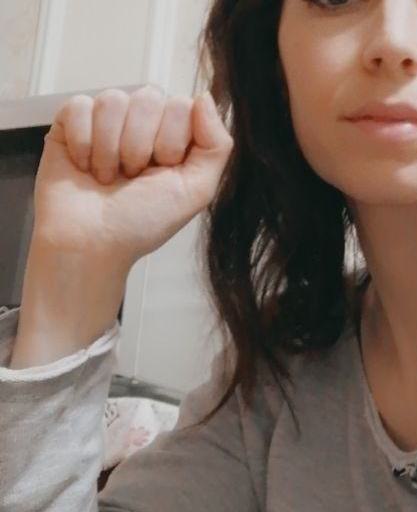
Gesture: fist